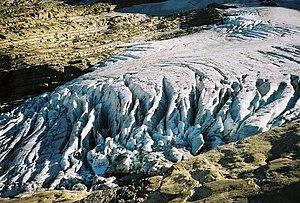
Le glacier Jackson est un glacier situé dans le parc national de Glacier dans l'État du Montana aux États-Unis.